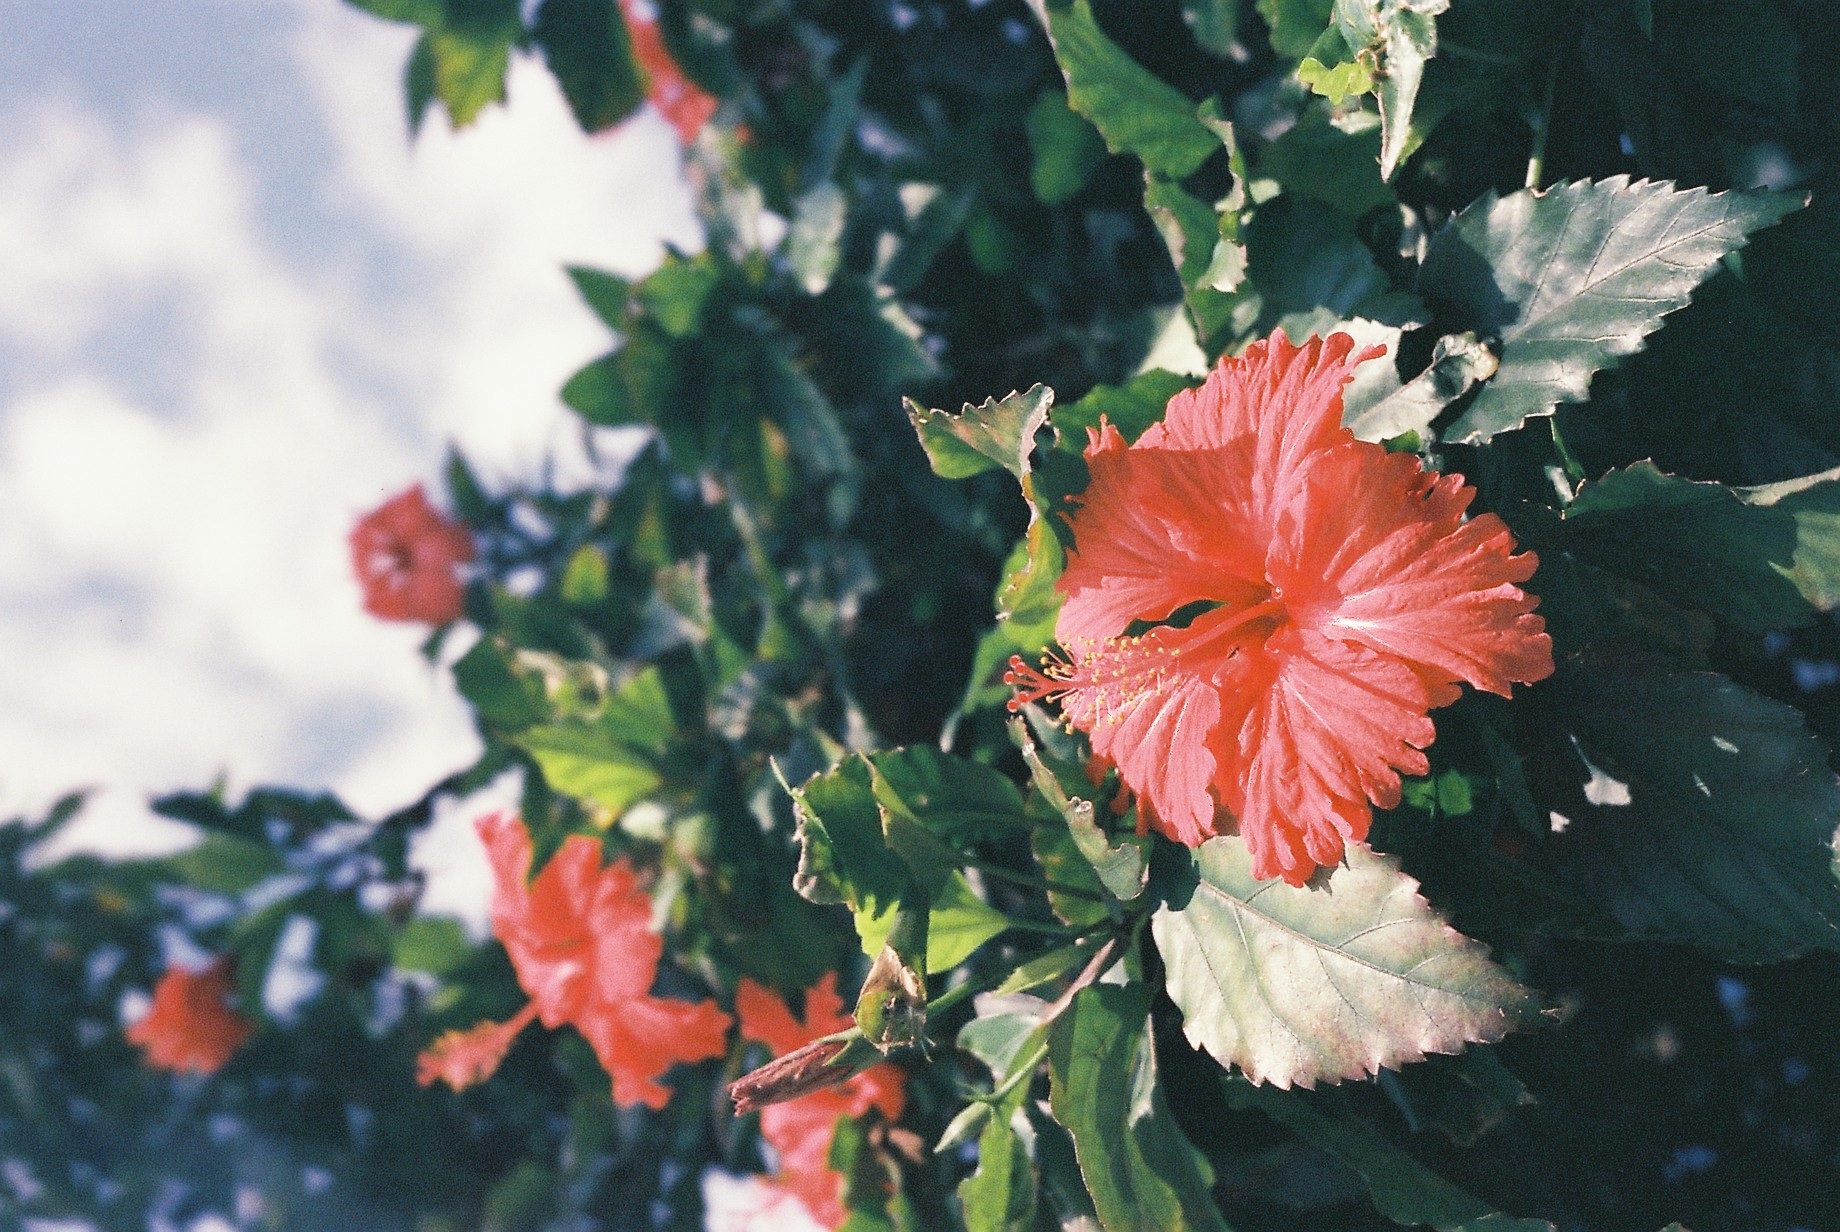
nature, outdoor, blossom, growth, plant, leaf, flower, petal, bloom, summer, environment, spring, red, produce, autumn, park, fresh, botany, garden, flora, ecology, shrub, hibiscus, malvales, flowering plant, chinese hibiscus, annual plant, land plant, mallow family